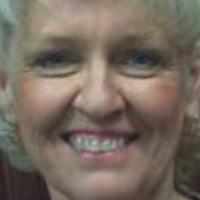
Age group: age 66-80